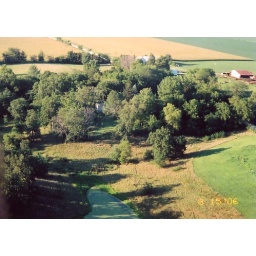
A view of our house from the air - barely visible in the trees